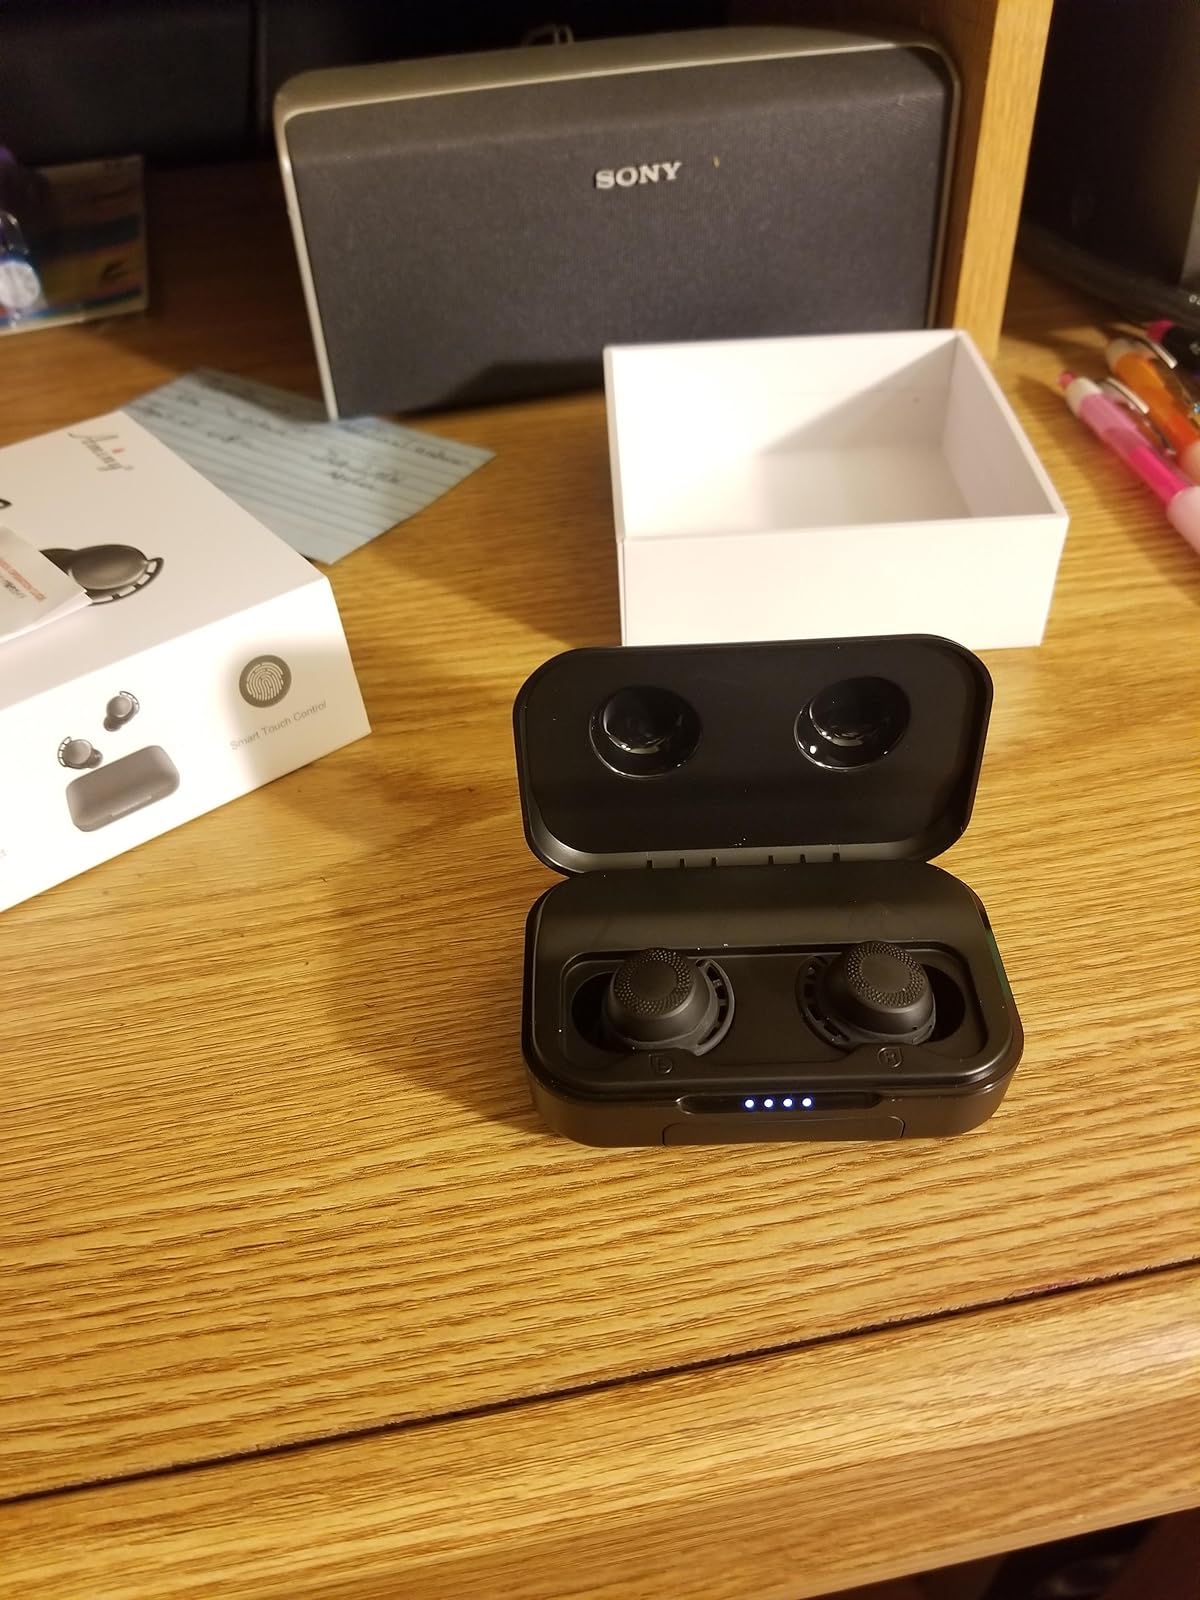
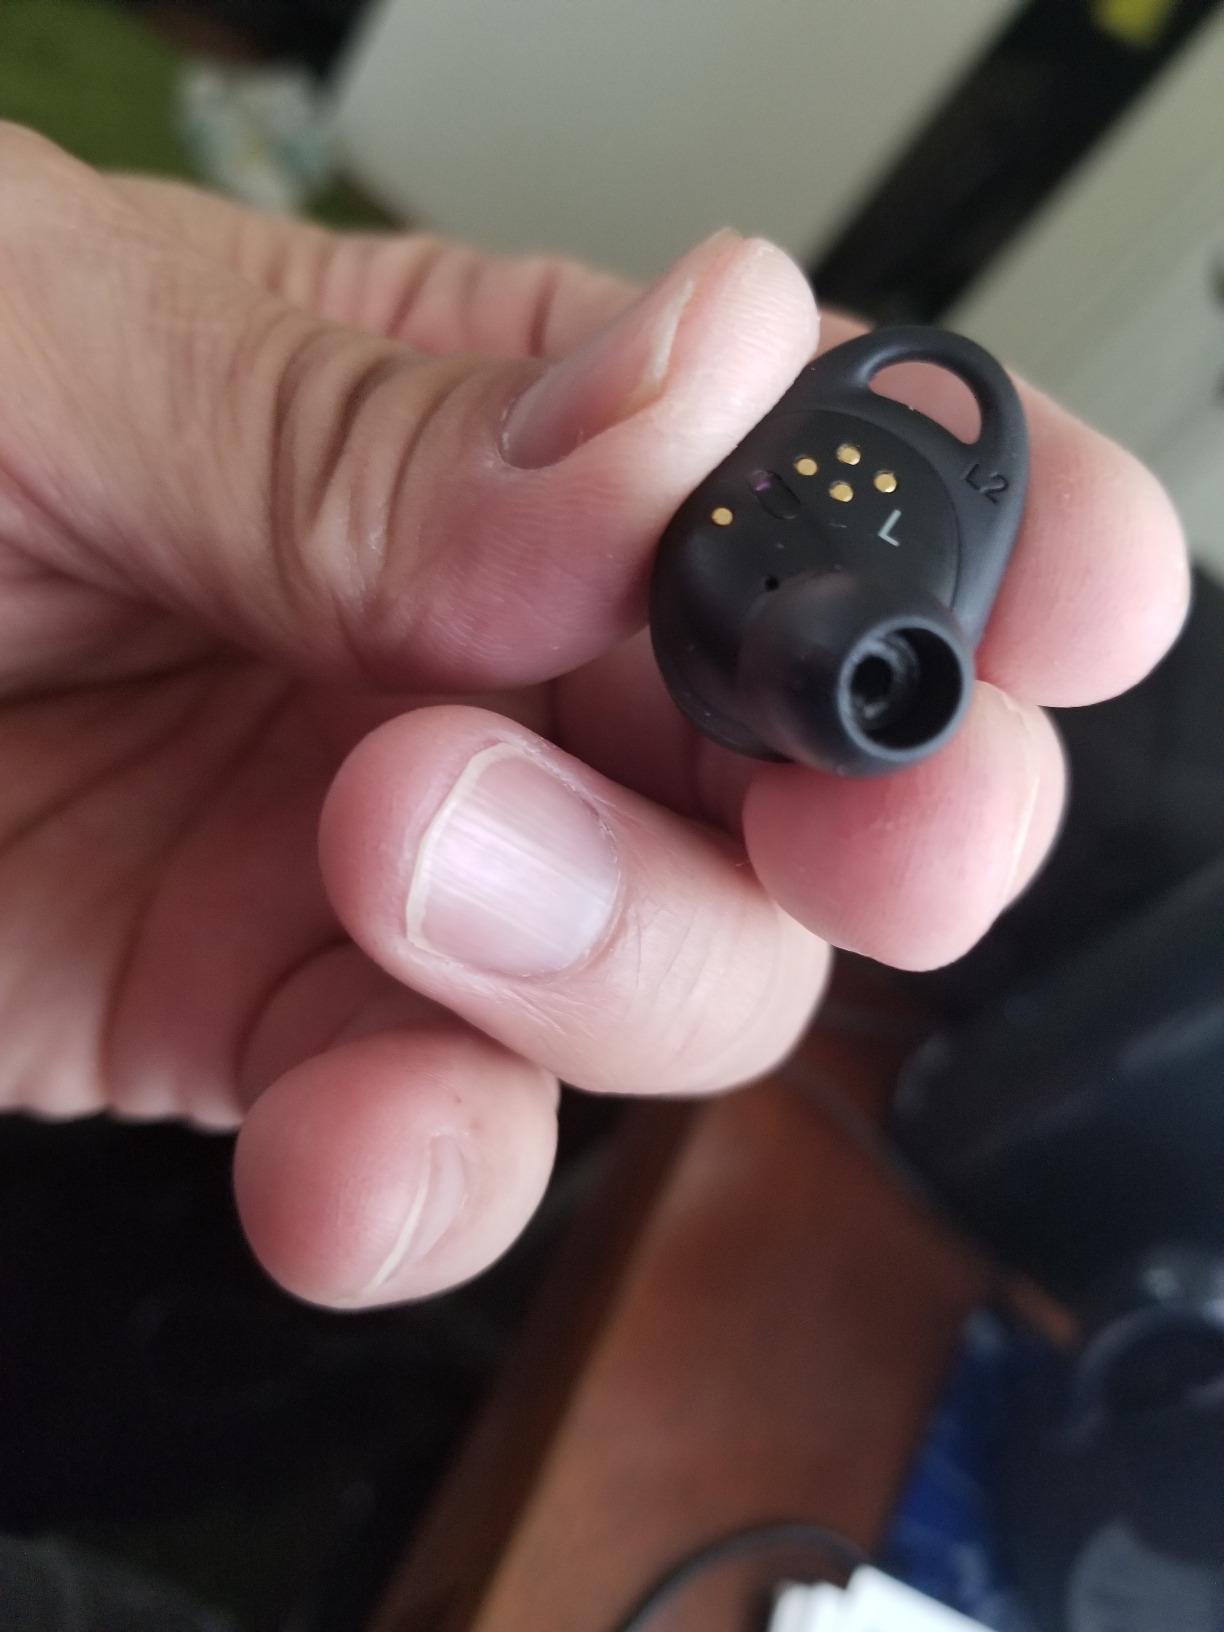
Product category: earbuds
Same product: no